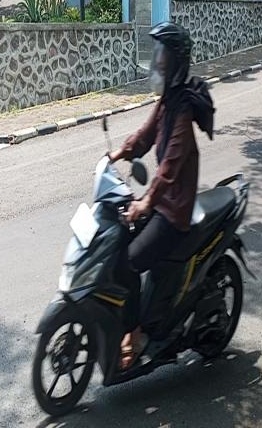
person-with-helmet: 1
person-without-helmet: 0